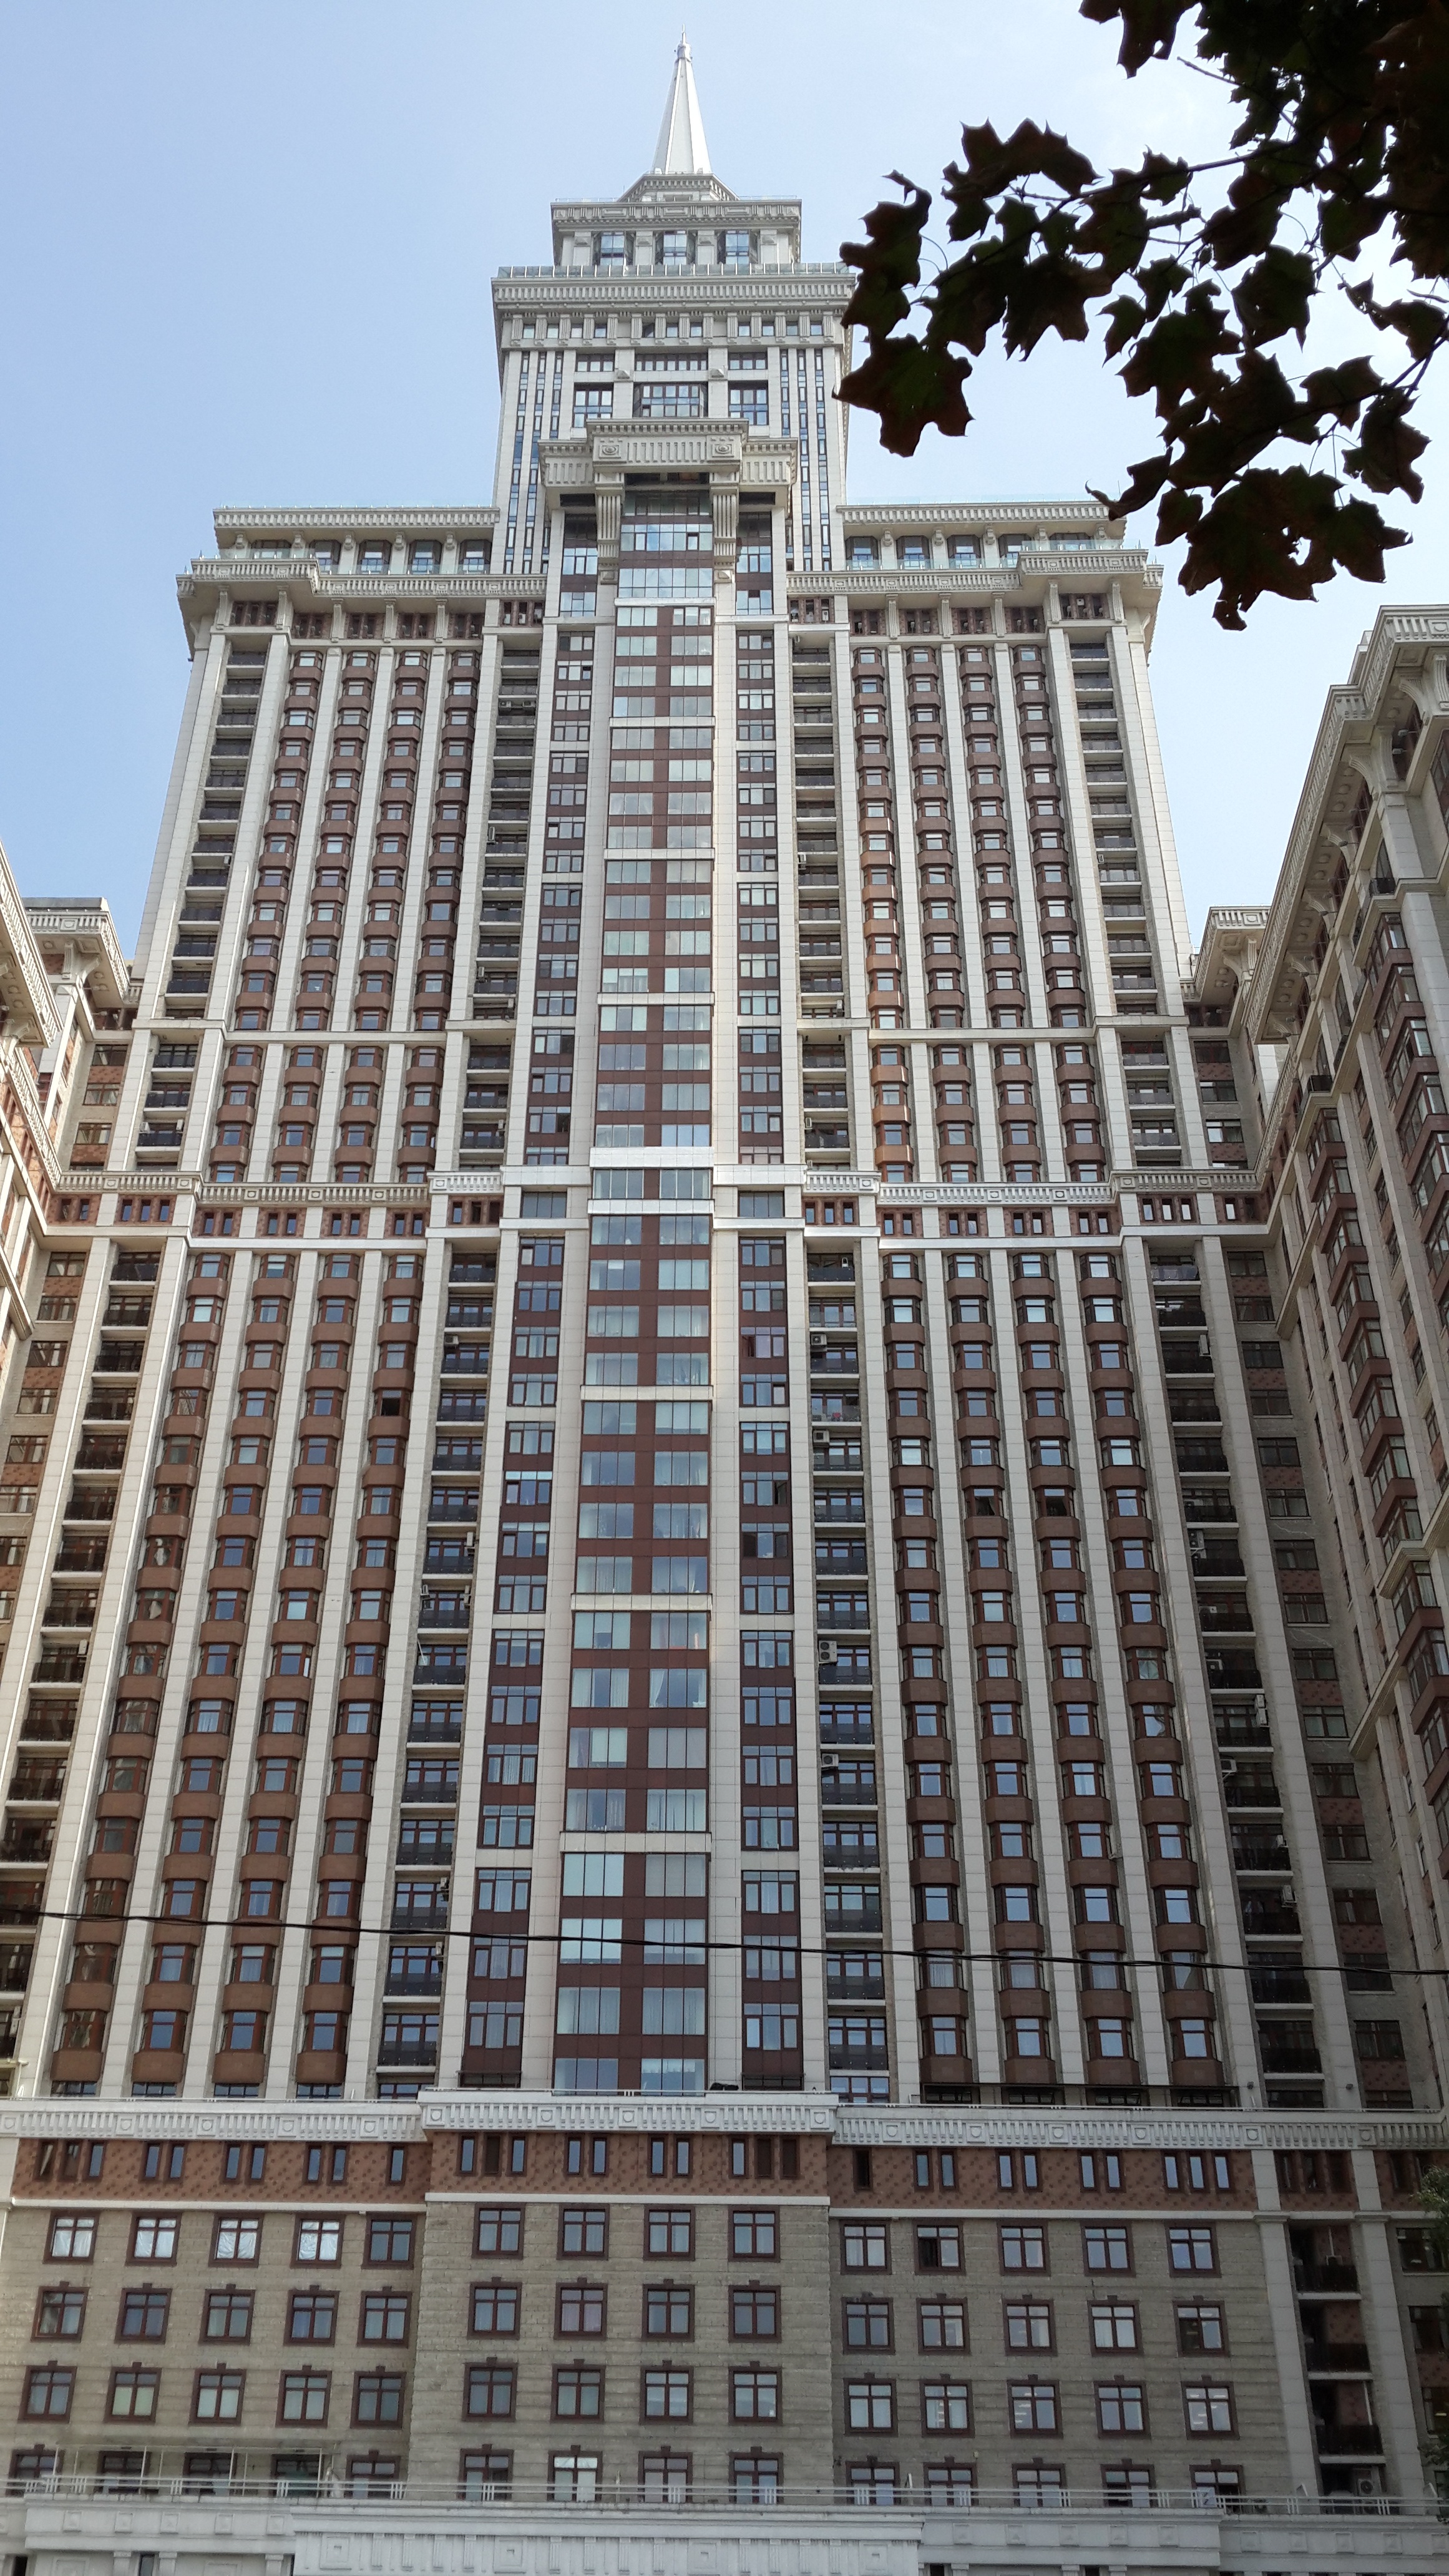
architecture, house, window, building, city, skyscraper, downtown, tower, landmark, facade, tower block, blue sky, skyscrapers, metropolis, the fa ade of the, megalopolis, metropolitan area